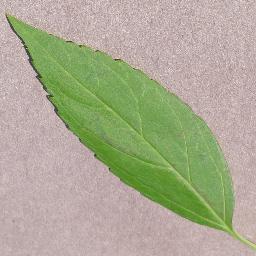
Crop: cherry
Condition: (including_sour)_healthy